Steve Howard

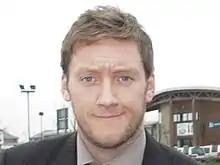
Howard in 2006 during his time at Derby County

Howard made his Derby County debut in a 2–2 draw with Southampton on the opening day of the 2006–07 season. His £1 million fee made him Derby's biggest signing for over 5 years and he initially struggled to repay it as he failed to score in his first seven appearances for the club. He finally broke his duck with the winner in a 1–0 victory against Wolves at Molineux and went on to score in four consecutive games, the first player to do so for the club since Fabrizio Ravanelli in 2001.